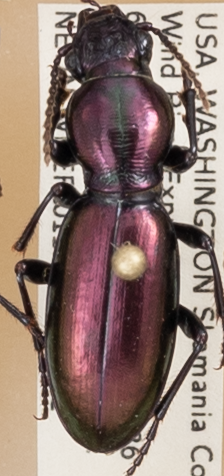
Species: Zacotus matthewsii
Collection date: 2018-05-22
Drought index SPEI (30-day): -2.09
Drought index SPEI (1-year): -0.39
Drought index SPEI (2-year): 0.71